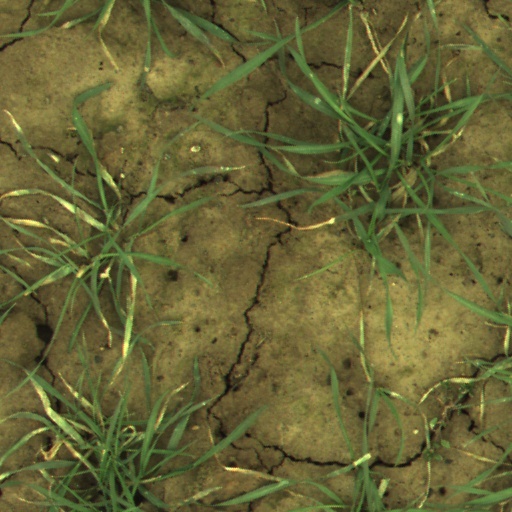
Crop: wheat